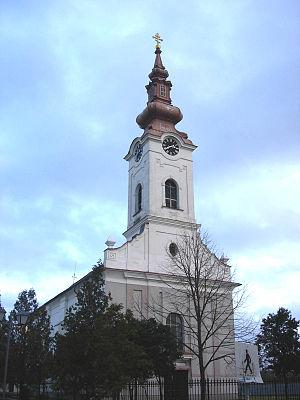
Kucura est une localité de Serbie située dans la province autonome de Voïvodine. Elle fait partie de la municipalité de Vrbas dans le district de Bačka méridionale. Au recensement de 2011, elle comptait 4 323 habitants.